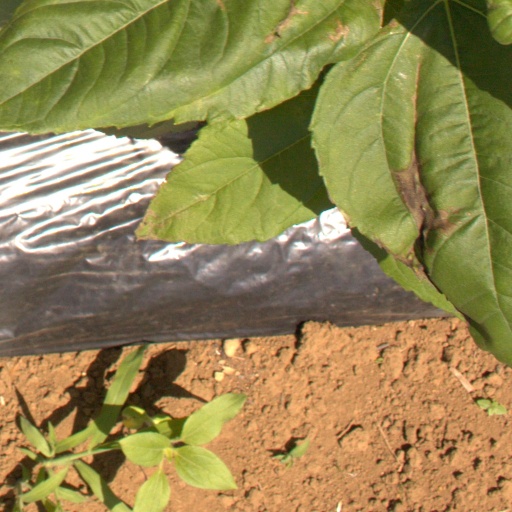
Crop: Jerusalem artichoke